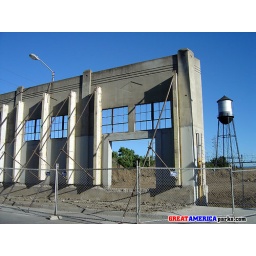
The Del Monte water tower stands in the distance behind a wall section that is to be preserved